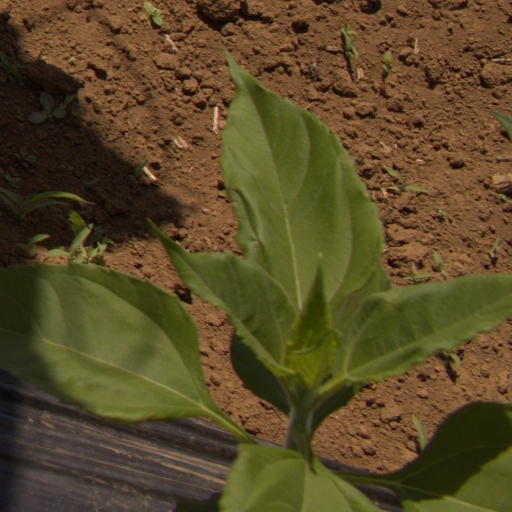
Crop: Jerusalem artichoke